Mataano

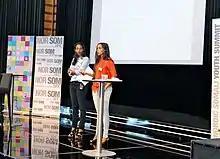
Ayaan and Idyl speaking at the Nordic Somali Youth Summit 2013

Mataano showcased its premier collection for Spring 2009 in New York City. Consisting of ten dresses, it attracted attention in the fashion industry and received enthusiastic reviews. The brand has since launched six other collections during New York Fashion Week.